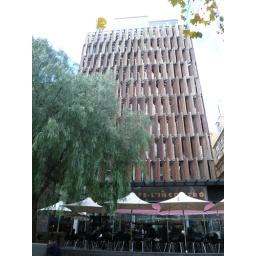
Reputed to be the &amp;quot;greenest&amp;quot; office building in the world